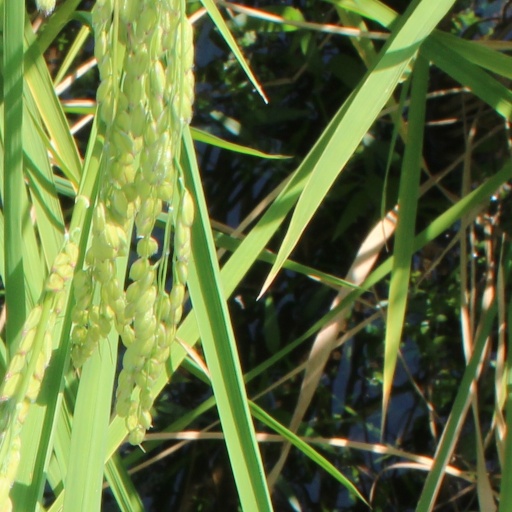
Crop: rice